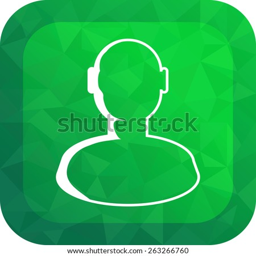
flat icon of bust of a man .